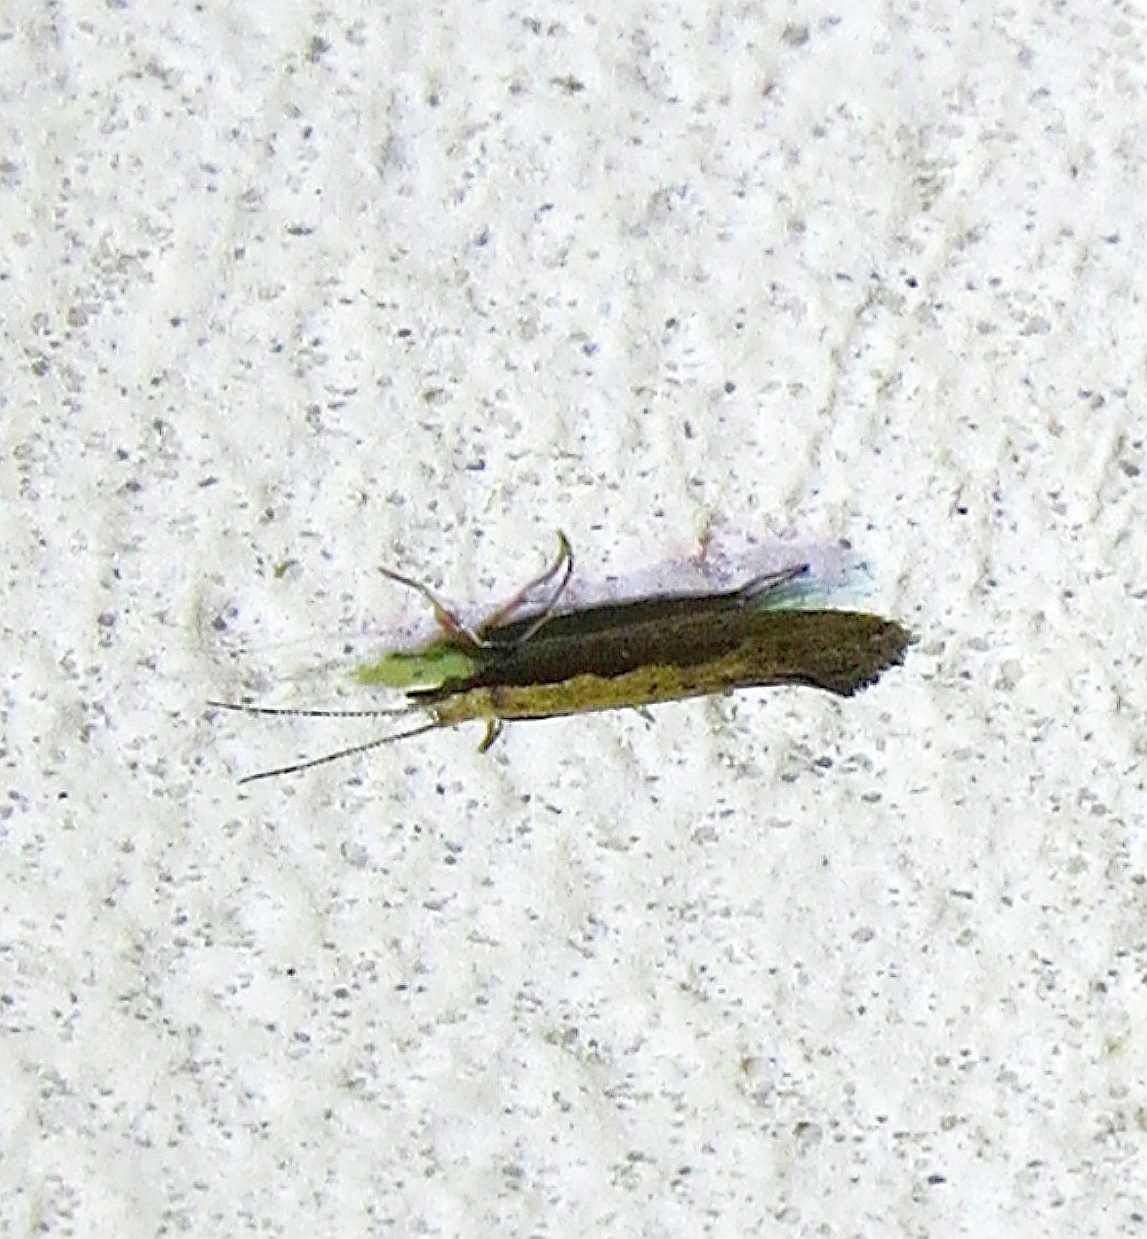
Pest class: diamondback_moth